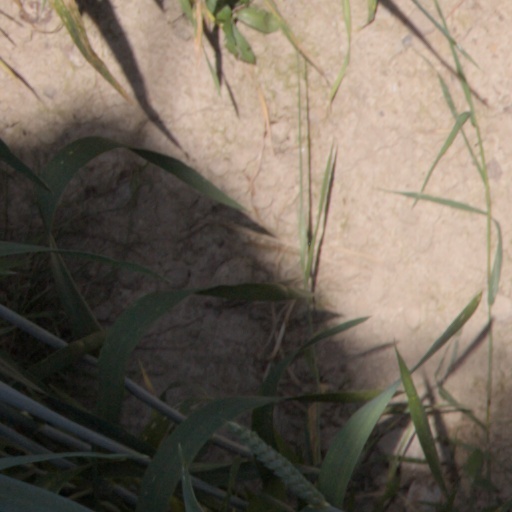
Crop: wheat